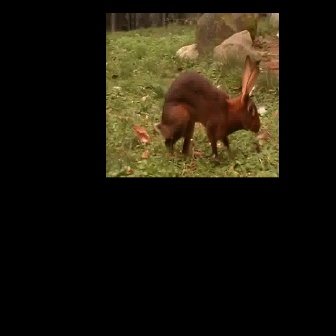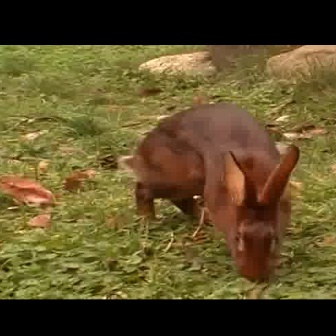
  Please identify the target specified by the bounding box [152,54,260,162] in the first image and locate it in the second image. Return the coordinates in [x_min,y_min,x_max,y_max] format.
Answer: [118,103,299,284]